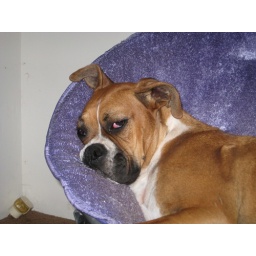
dogs in beds 043